Jean-Jacques Ekindi

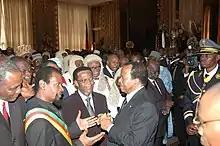
Jean-Jacques Ekindi (Wearing a Sash) with Paul Biya and Jean Nkuete

Ekindi was born in Douala. Early in his political career, he was a member of the Union of the Peoples of Cameroon (UPC). He was politically active while studying in France, and he was arrested for political reasons in 1970 when he returned to Cameroon for a visit. After nearly two years in prison, he was released and resumed his studies in France. When the Cameroon People's Democratic Movement (CPDM) was created as the governing party in 1985, replacing the Cameroon National Union (CNU), Ekindi joined the party, encouraged by President Paul Biya's promises of reform.